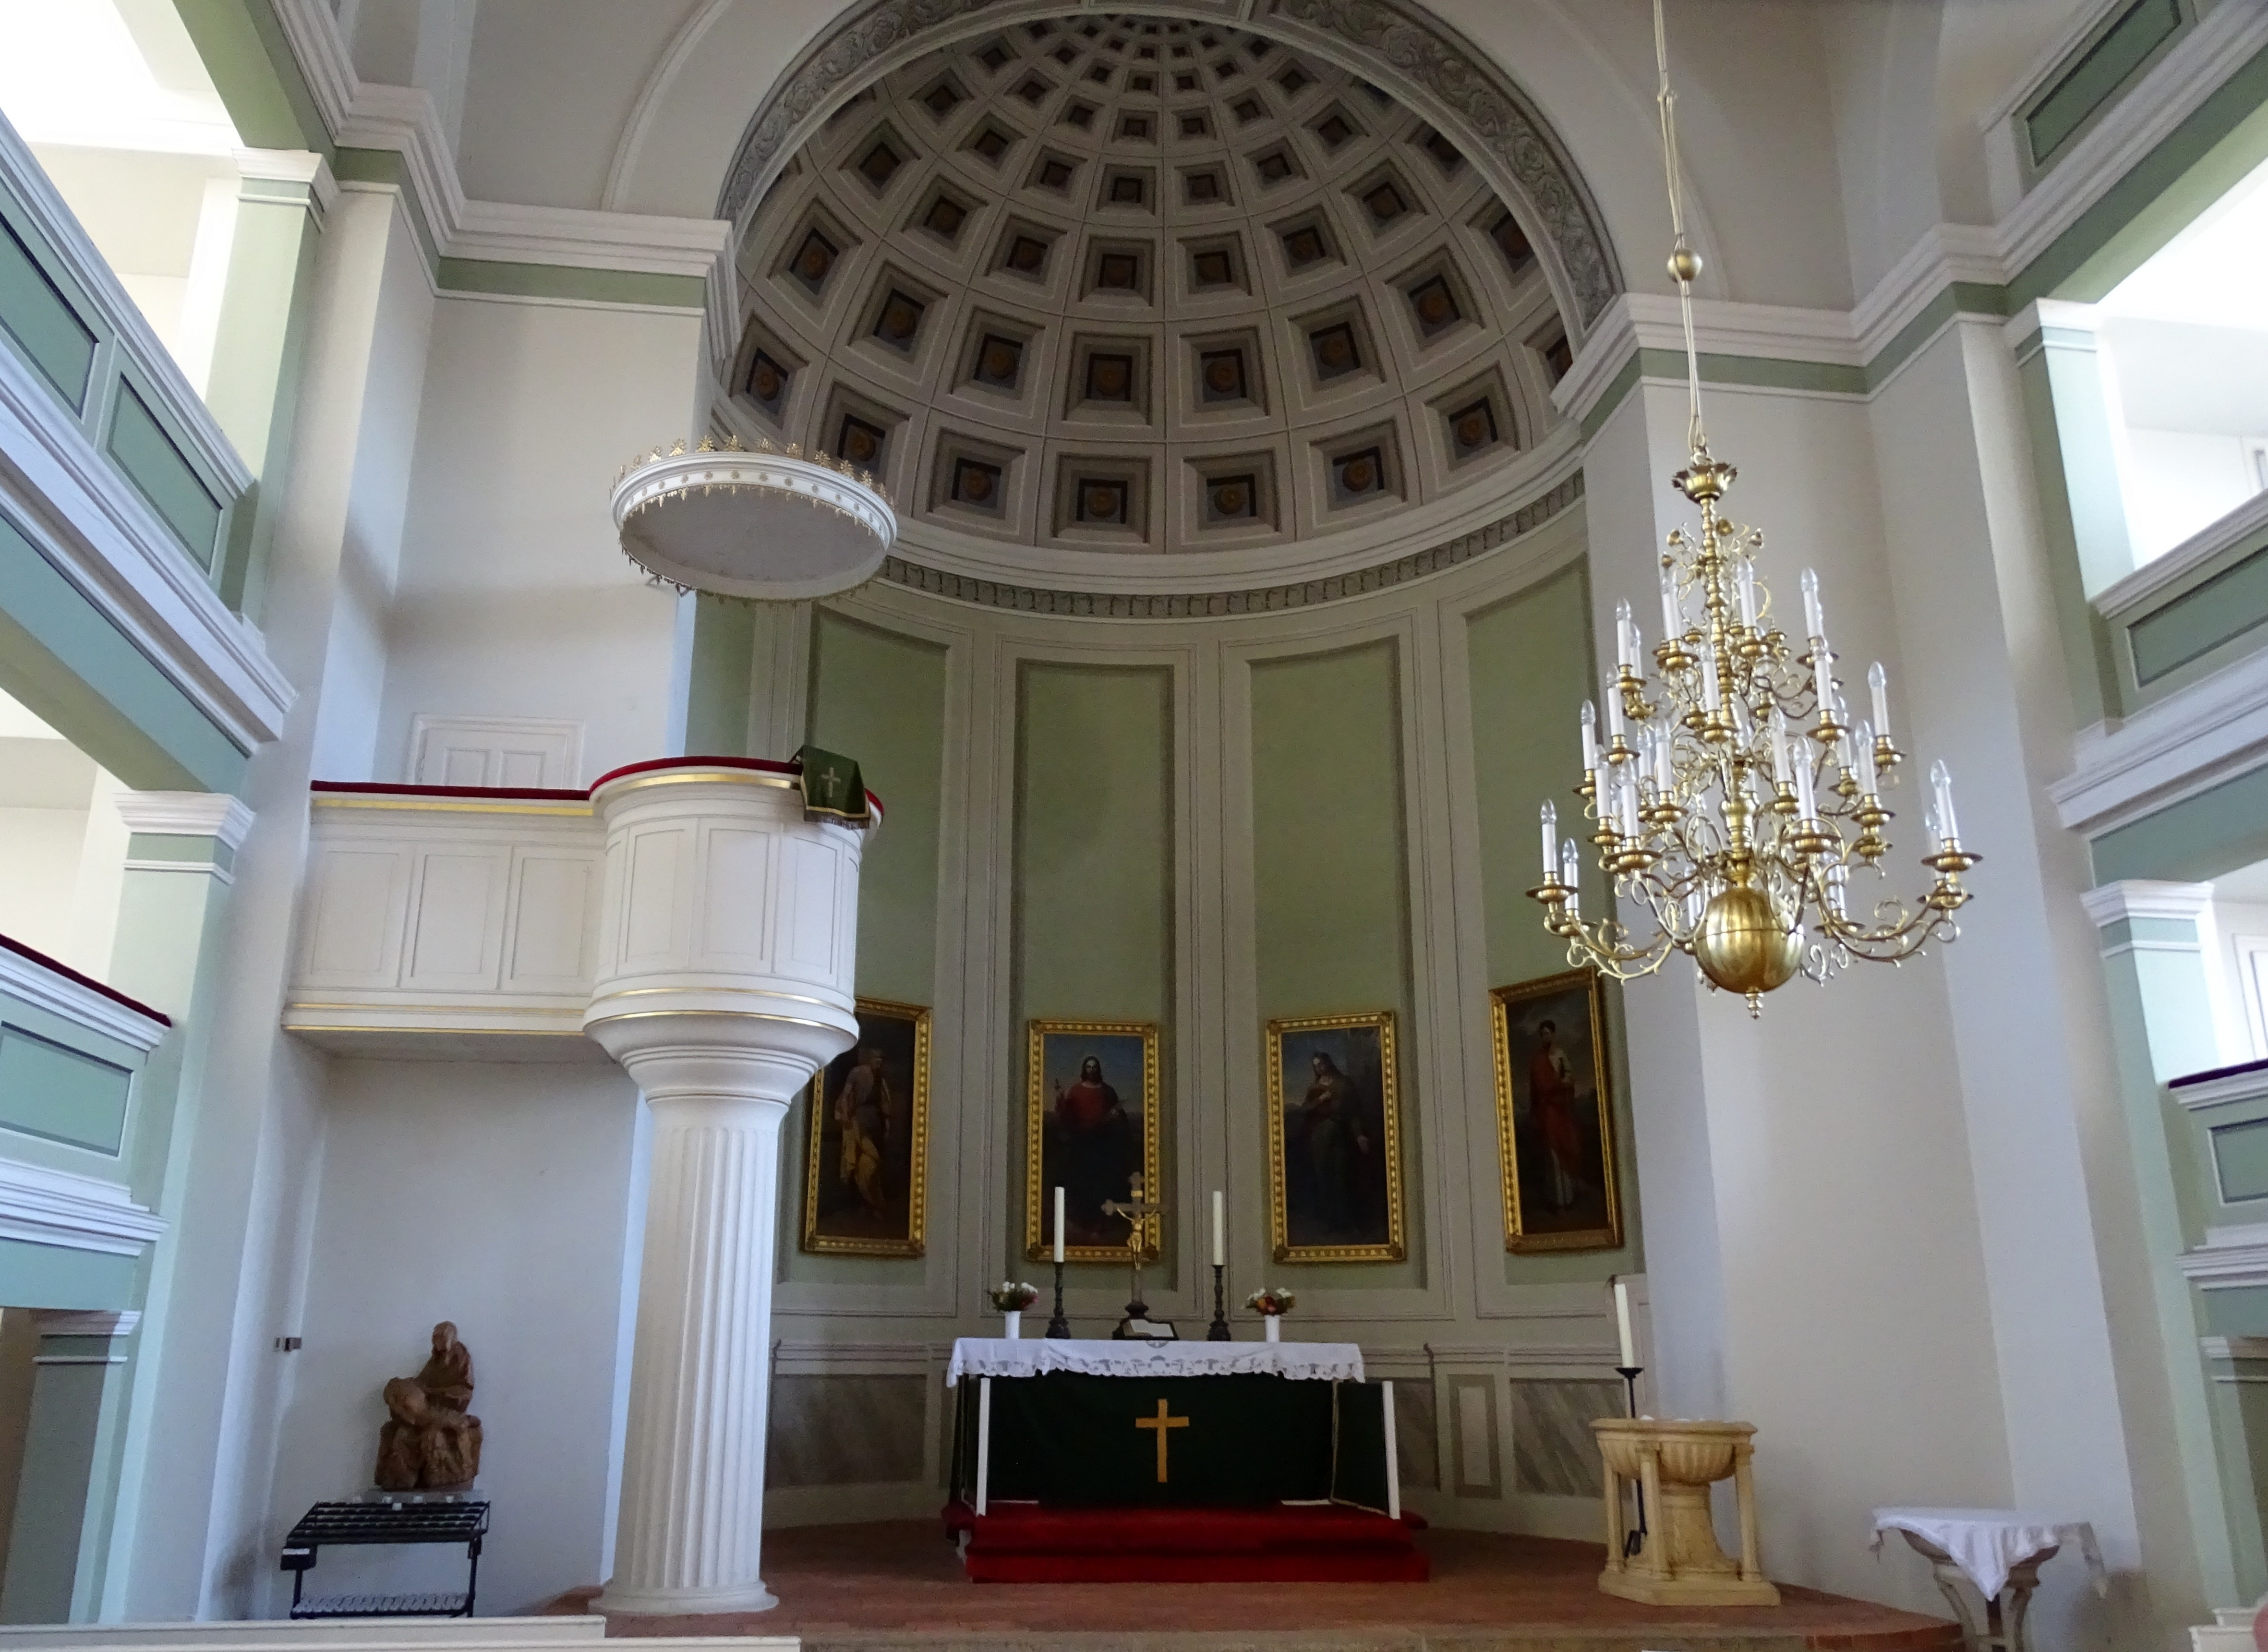
architecture, mansion, building, palace, home, ceiling, column, hall, religion, property, church, chapel, place of worship, interior design, places of interest, germany, synagogue, tourist attraction, estate, lobby, daylighting, straupitz